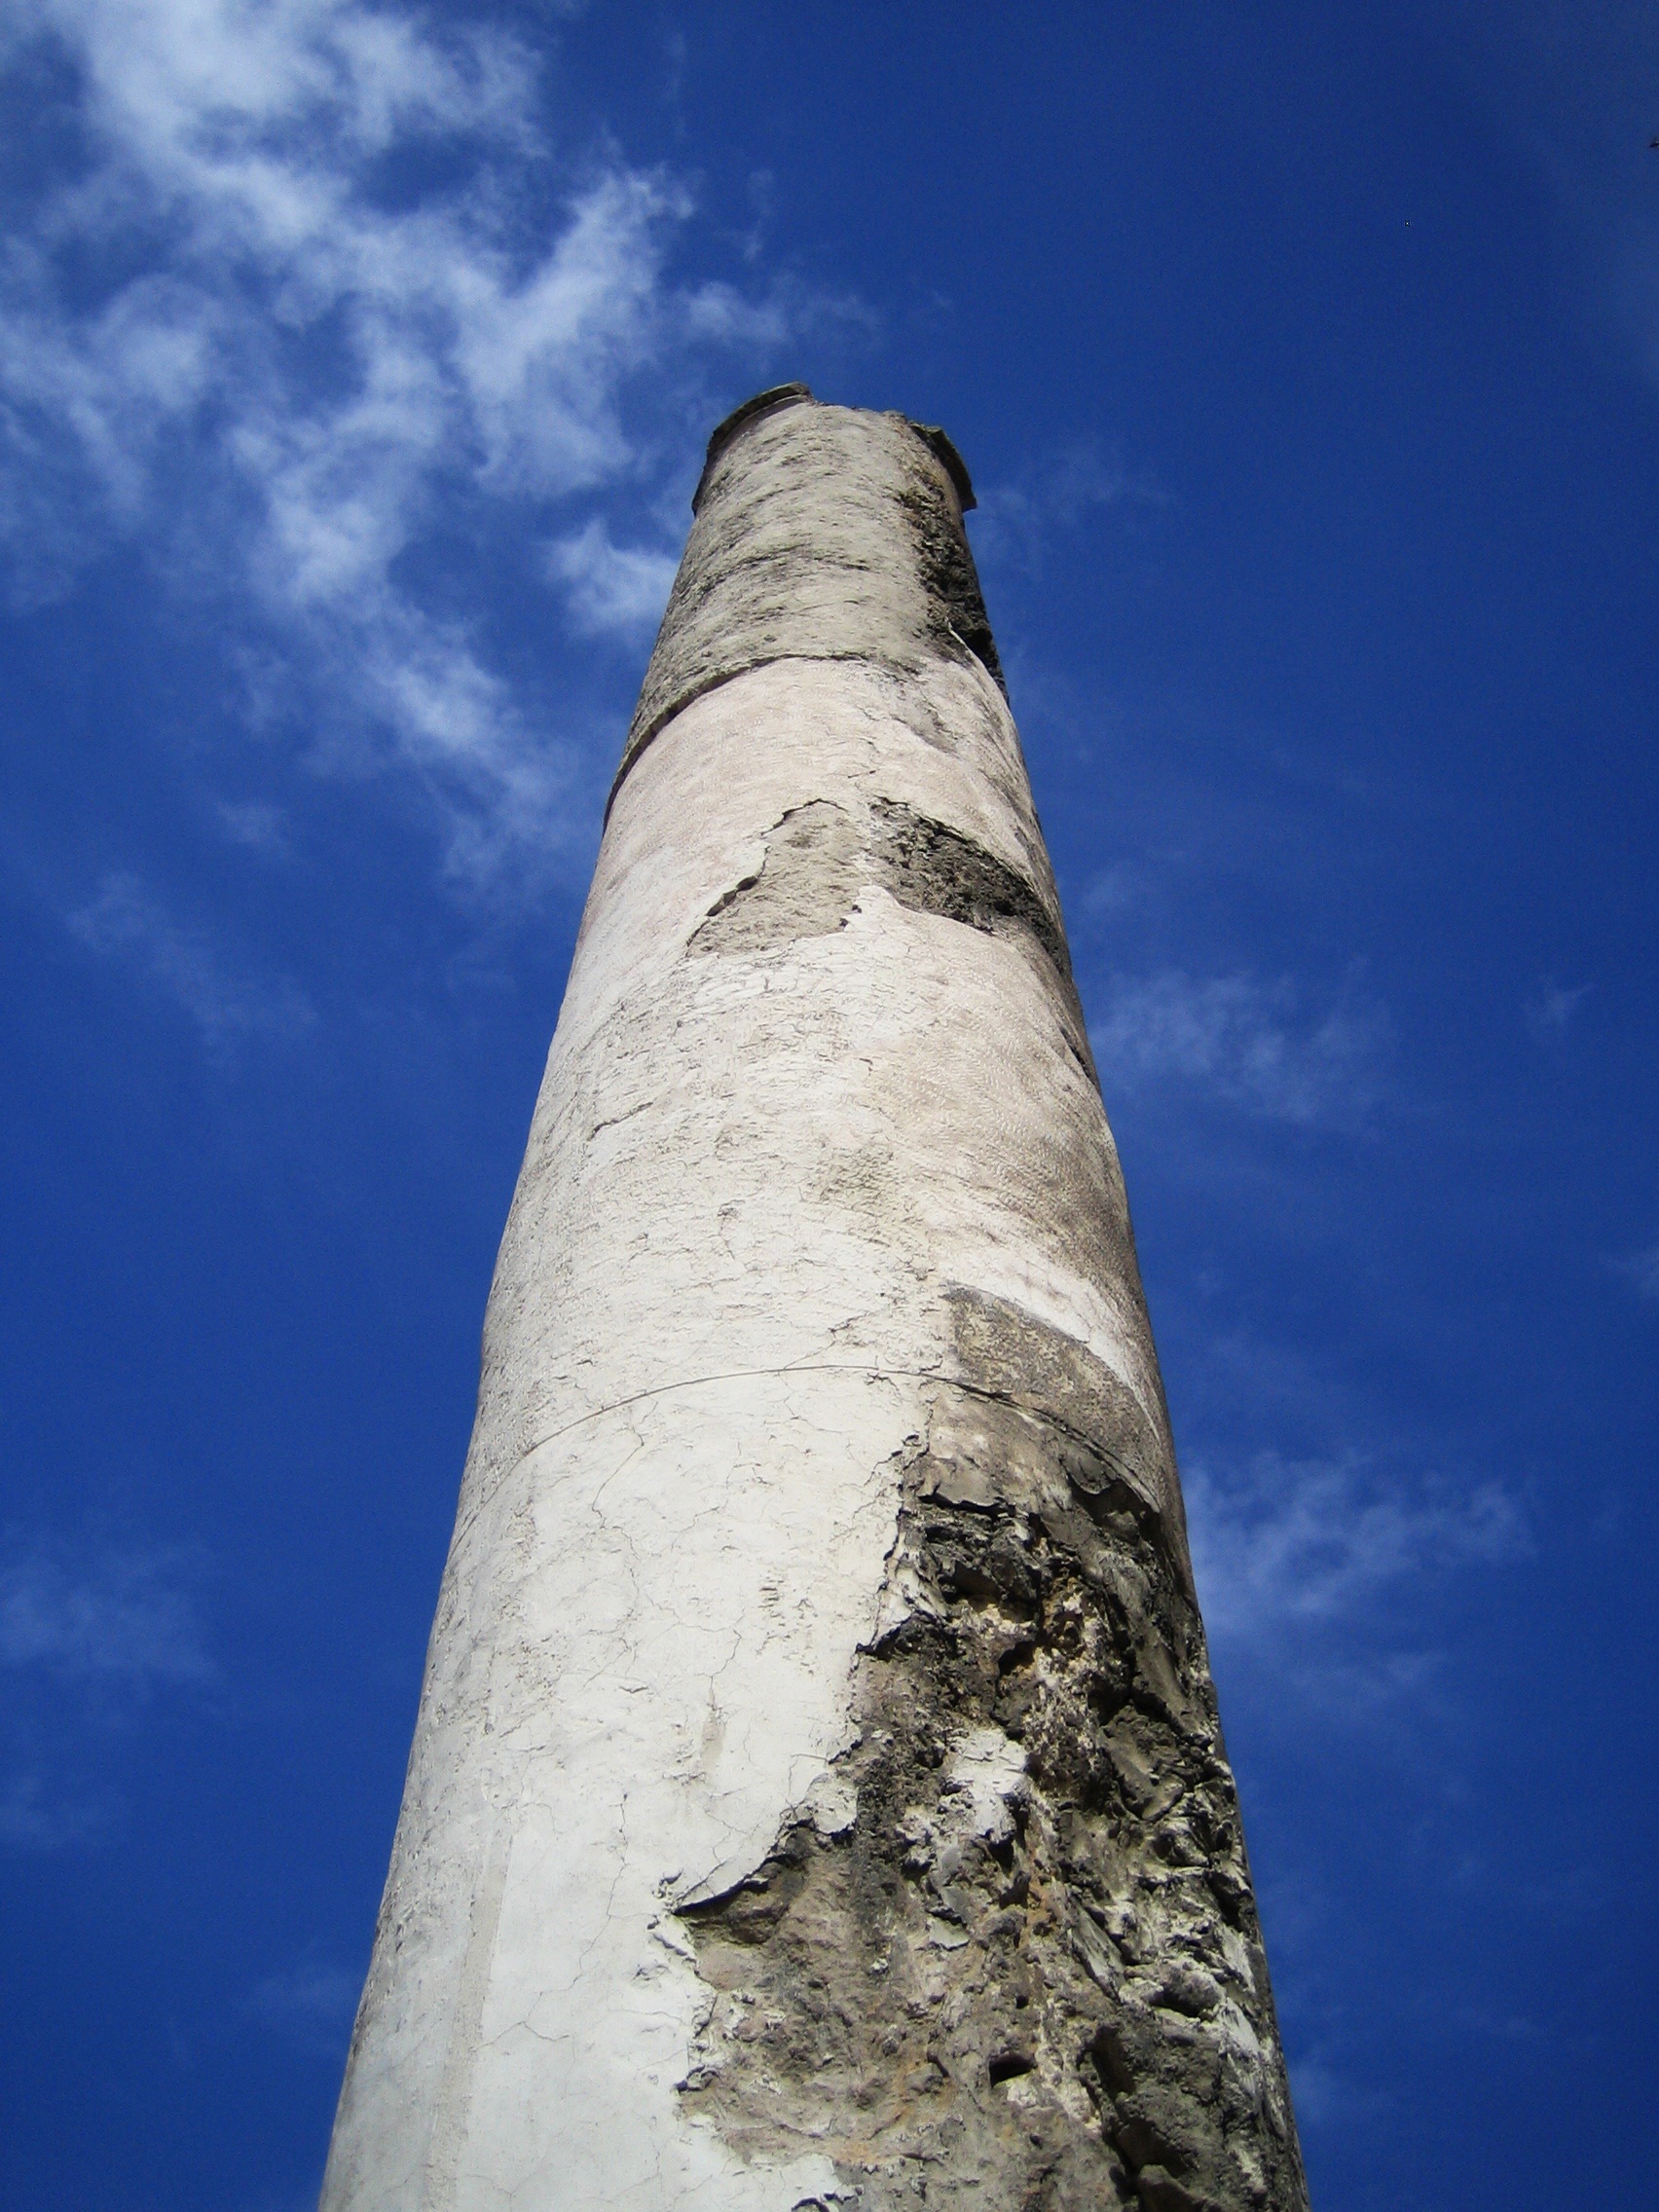
tree, rock, cloud, architecture, sky, hill, old, stone, travel, column, tower, ancient, historic, tourism, jordan, temple, roman, history, middle, hercules, monolith, citadel, meteorological phenomenon, amman